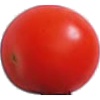
Label: Tomato Cherry Red 1